List of songs recorded by Barbra Streisand

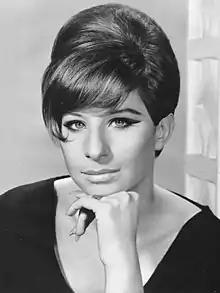
Barbra Streisand in 1965.

American entertainer Barbra Streisand has recorded songs for 37 studio albums, 15 soundtracks, 12 compilations, 11 live albums, and has been featured on songs on compilations or other artists' respective albums. She has also written or co-written several of her songs.